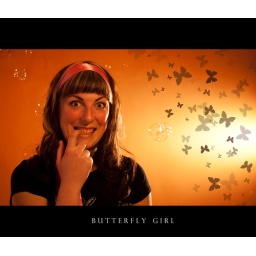
one flash from right under person, silver board in face of person